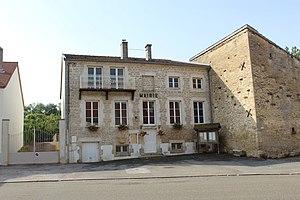
La mairie annexe de Marault.
Marault est une ancienne commune française du département de la Haute-Marne en région Grand Est. Elle est associée à la commune de Bologne depuis 1973.